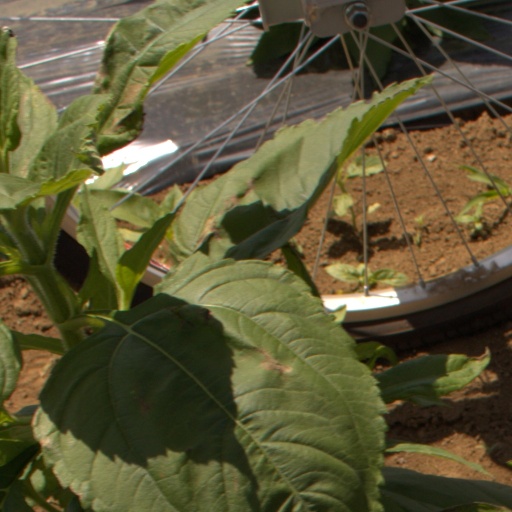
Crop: Jerusalem artichoke